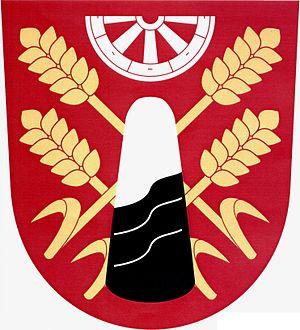
Úžice est une commune du district de Mělník, dans la région de Bohême-Centrale, en République tchèque. Sa population s'élevait à 915 habitants en 2020.